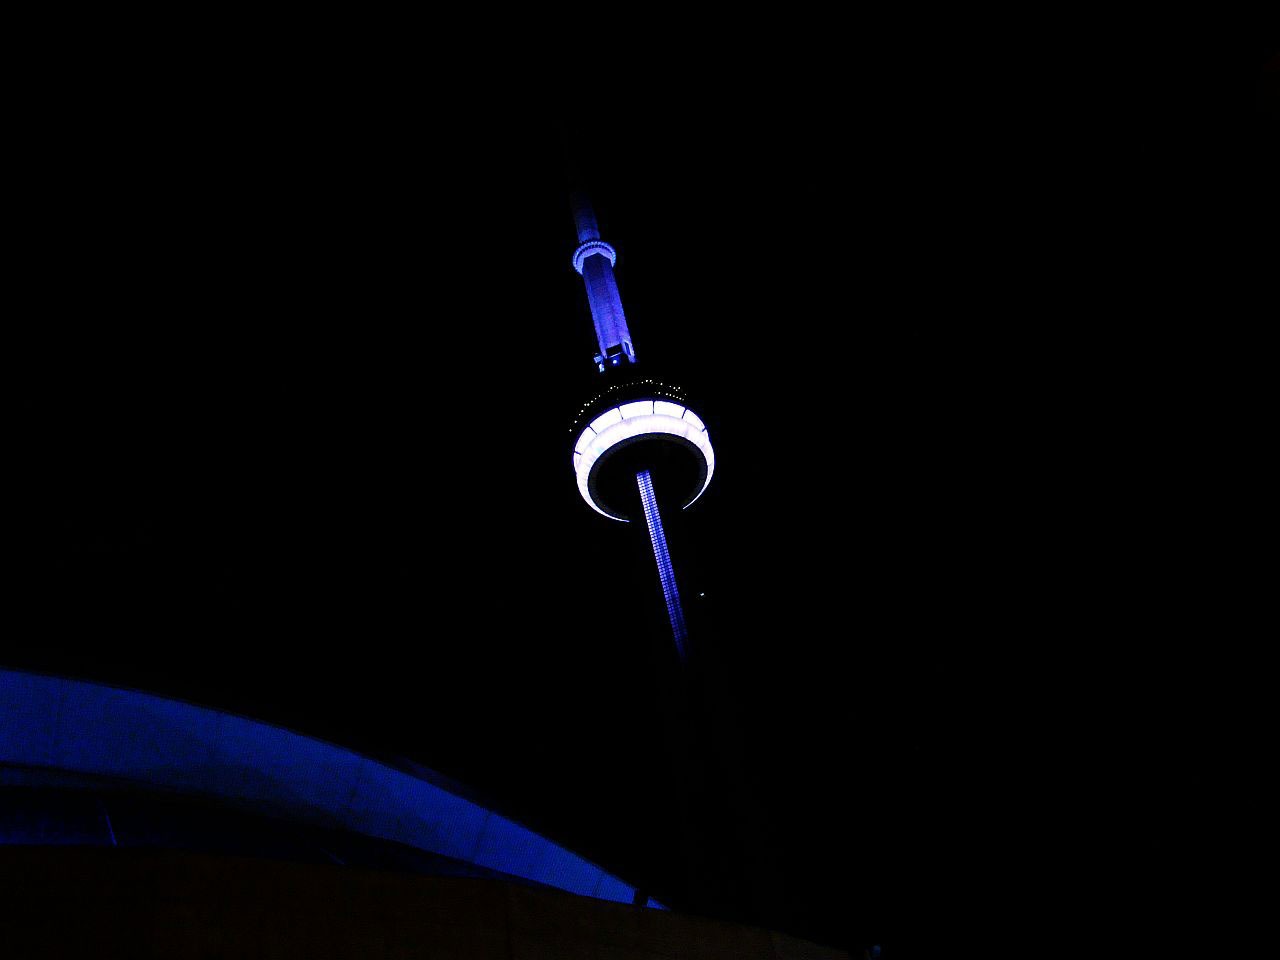
light, architecture, structure, night, city, tower, darkness, blue, illumination, screenshot, computer wallpaper